Zeehan

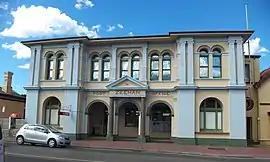
Zeehan Post Office, opened 1 August 1888

Zeehan is a town on the west coast of Tasmania, Australia south-west of Burnie. It is part of the West Coast Council, along with the seaport Strahan and neighbouring mining towns of Rosebery and Queenstown.